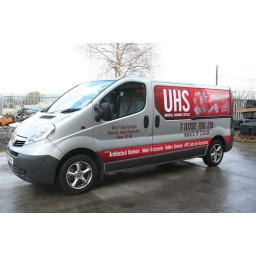
Vauxhall Vivaro van digital printed vinyl and computer cut graphics, designed in house - two companys one vehicle!